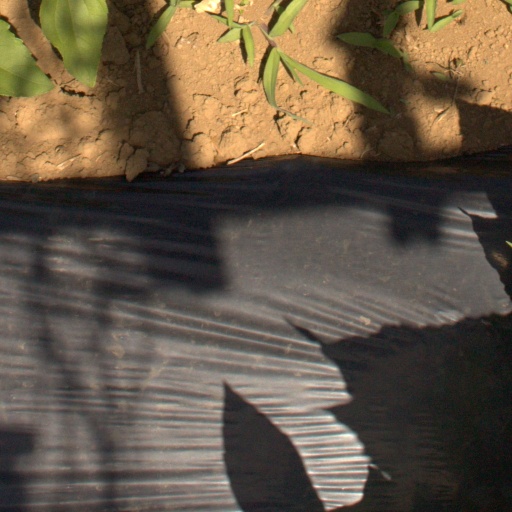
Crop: Jerusalem artichoke